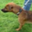
Label: dog